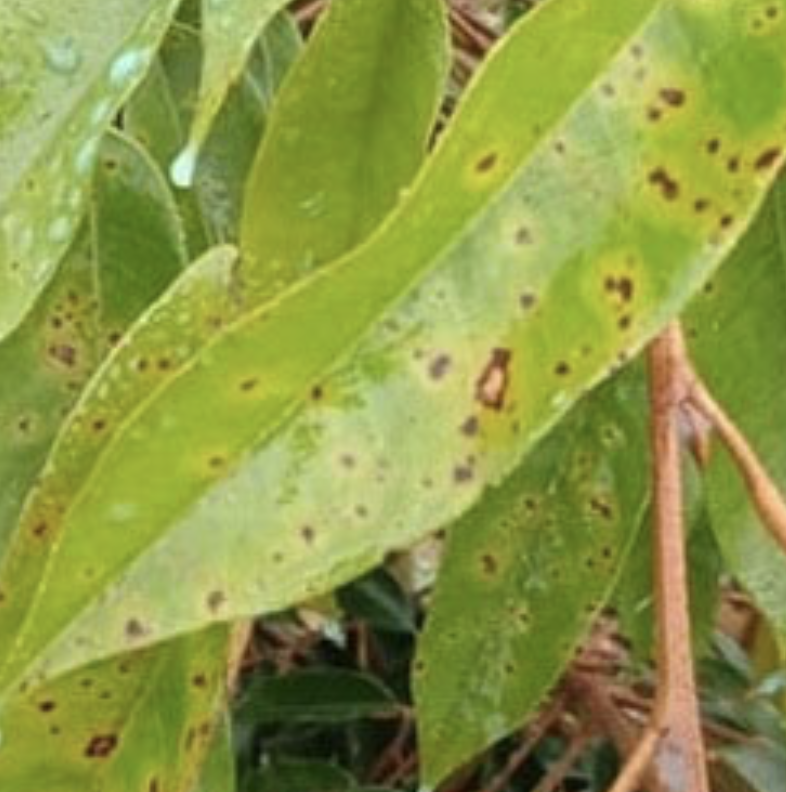
Label: canker_disease